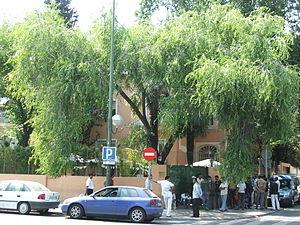
Ambassade du Pakistan à Madrid - Espagne